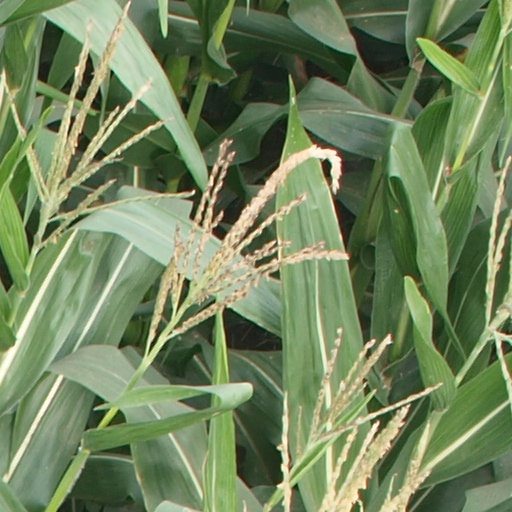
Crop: maize; corn